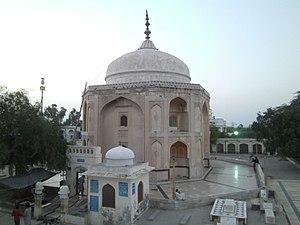
Sahiwal est une ville pakistanaise, et capitale du district de Sahiwal, dans la province du Pendjab.